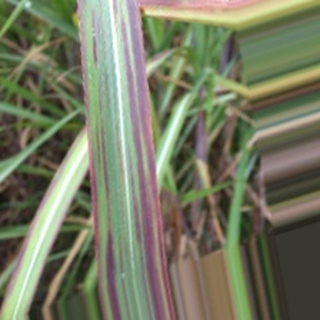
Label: sugarcane_bacterial_blight